Fletcher's frog

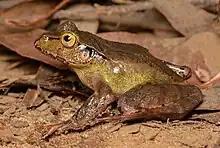
Male Fletcher's frog

Fletcher's frog exploits ephemeral pools, including water-filled tree hollows for reproduction, laying approximately 300 eggs in an organized, mucosal clutch structure within the water body. To improve oxygenation while still maintaining protection from external stressors, Fletcher's frog beats the mucus into a froth, placing air bubbles between the eggs while still maintaining the nest's integrity. The froth nesting serves as a line of defense for the eggs, shielding them from thermal extremes or predation (by foreign predators and conspecifics alike). Notably, it serves as an effective protection against desiccation. The nest's protective quality may be further enhanced when the outer mucus dries to form a hard outer cast, effectively reducing water loss by reflecting solar radiation and trapping moisture. Fletcher's frog eggs can survive and even continue developing for several days in the absence of free-standing water. Although eggs in the periphery of the nest structure dried more rapidly, the embryos in the center were preserved long enough until additional rainfall replenished the well, helping to reduce larvae death.